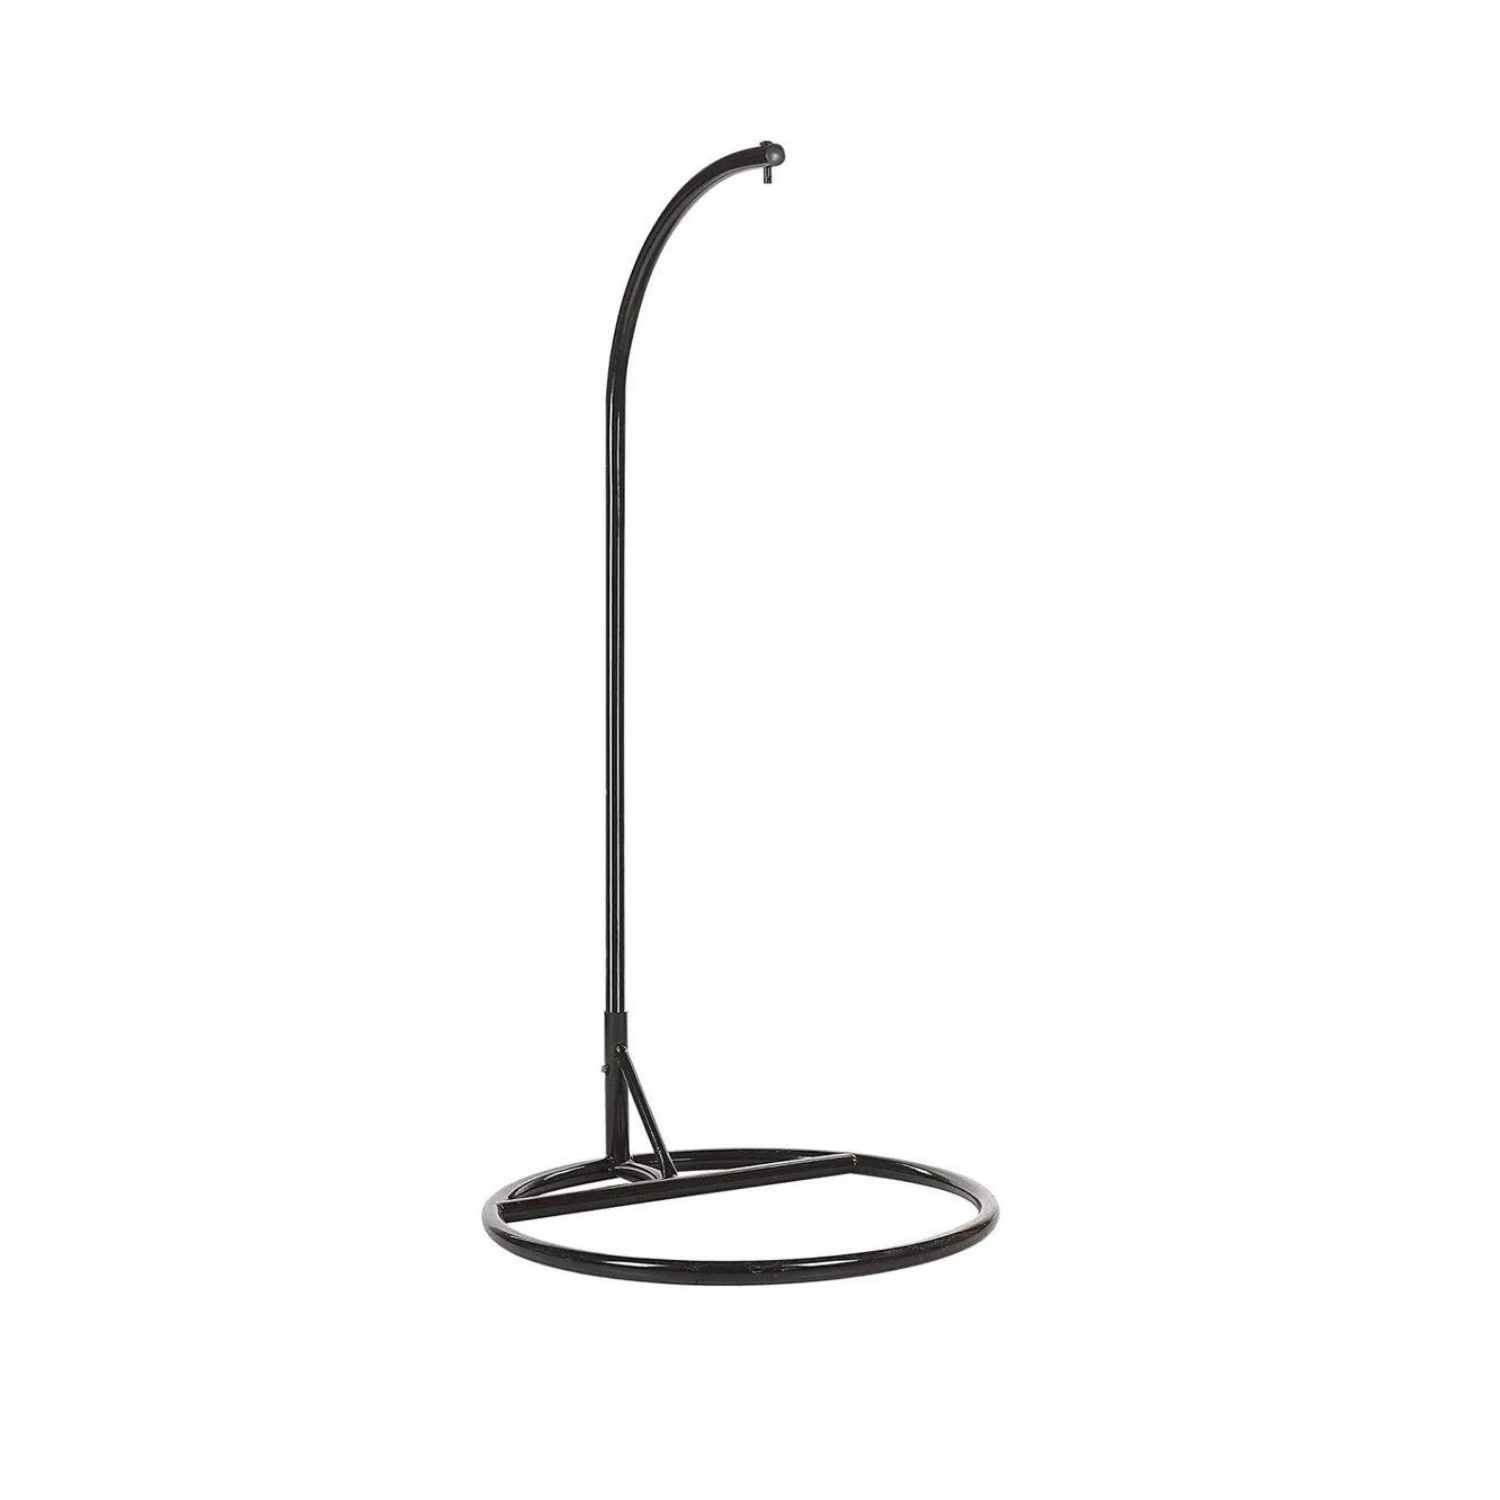
Outdoor Swing and Chair Stand: 200Kg capacity
Brand: Devoko Outdoor Furniture
Key Features: Weather-Resistant Coating : Powder-coated metal frame to prevent rust, corrosion, and UV degradation. Materials and construction designed to withstand sun, rain, wind, and snow. Frame : Heavy-gauge powder-coated metal for high strength and corrosion resistance. Stability : Wide Base or Tripod Legs: Broad footprint or A-frame design to distribute weight evenly and resist tipping. For secure placement on various surfaces. Anchoring Options : Ground stakes or bolt-down plates for permanent or semi-permanent installations. Center of Gravity Considerations : Engineered so the swing's pivot point keeps movement smooth without destabilizing the base. User Comfort : Contoured seat and backrest for lumbar support; optional headrest or footrest. Smooth swinging action with suspension chains or springs that absorb shocks. Adjustable Features : Height-adjustable suspension chains or reclining backrest. We can customized the product according to buyer choice/requirements for that furniture color. You can sent the detail on my WhatsApp number +91 90244 98312 Description: Crafted from durable, powder-coated metal, this heavy-duty swing chair stand offers exceptional stability and strength. Its perfectly curved C-shaped design supports a wide range of hammocks and is suitable for both indoor and outdoor use. The round base is thoughtfully engineered for maximum balance and safety, eliminating the risk of tipping. With a high weight capacity of up to 200kg, it’s ideal for everyday use. Designed to rotate 360 degrees, this stand accommodates various swing styles, allowing you to customize your setup to suit your space whether it’s on a patio, deck, yard, or balcony. Specifications: Color: Black Open Size: 42″Lx42″Wx78″H Weight Capacity: 200kg Stand Weighs: 30 kg
Category: Home & Garden > Lawn & Garden > Outdoor Living > Porch Swing Accessories > Porch Swing Stands